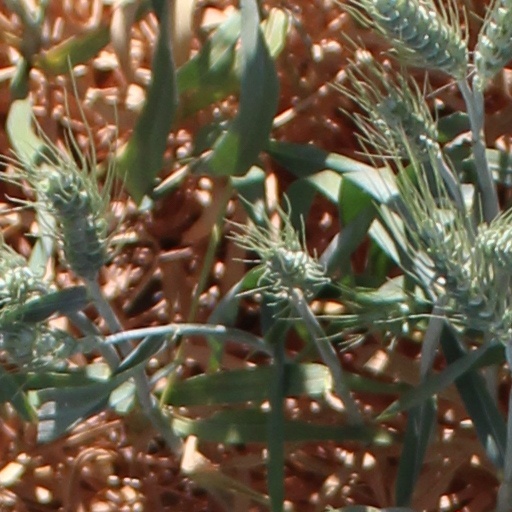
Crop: wheat